Bohmte station

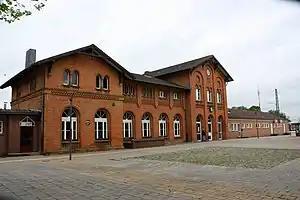
Bohmte railway station

Bohmte is a railway station located in Bohmte, Germany. The station is located on the Wanne-Eickel–Hamburg railway. The train services are operated by Deutsche Bahn.